Gaulish

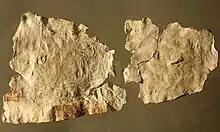
The Curse tablet from L'Hospitalet-du-Larzac, .

According to "Recueil des inscriptions gauloises" more than 760 Gaulish inscriptions have been found throughout France, with the notable exception of Aquitaine, and in northern Italy. Inscriptions include short dedications, funerary monuments, proprietary statements, and expressions of human sentiments, but also some longer documents of a legal or magical-religious nature, the three longest being the Larzac tablet, the Chamalières tablet and the Lezoux dish. The most famous Gaulish record is the Coligny calendar, a fragmented bronze tablet dating from the 2nd century AD and providing the names of Celtic months over a five-year span; it is a lunisolar calendar trying to synchronize the solar year and the lunar month by inserting a thirteenth month every two and a half years. There is also a longish (11 lines) inscribed tile from Châteaubleau that has been interpreted as a curse or alternatively as a sort of wedding proposal.